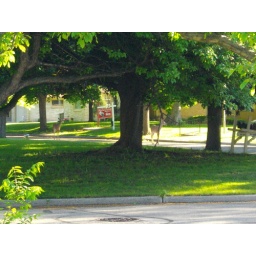
A couple of deer walking by the house in the early morning hours.